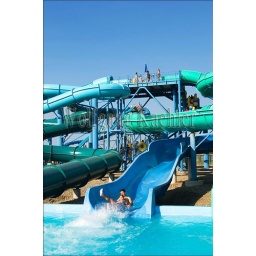
Usa, idaho, near coeur d'alene, silverwood theme park, boulder beach water park, water slides